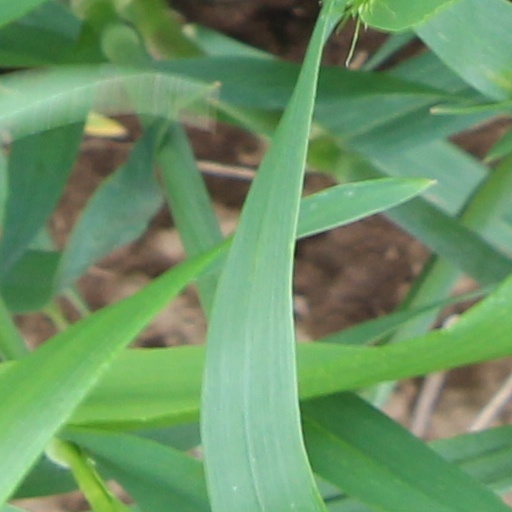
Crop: wheat